History of propaganda

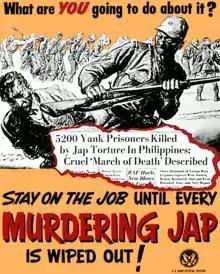
Bataan Death March in American propaganda

Recruitment was a central theme of domestic propaganda until the introduction of conscription in January 1916. The most common theme for recruitment posters was patriotism, which evolved into appeals for people to do their 'fair share'. Among the most famous of the posters used in the British Army recruitment campaign of World War I were the "Lord Kitchener Wants You" posters, which depicted Secretary of State for War Lord Kitchener above the words "WANTS YOU".